Sir Charles Monro, 1st Baronet

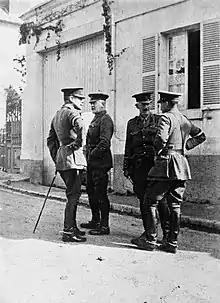
Lieutenant-General Sir Douglas Haig (GOC I Corps) with Major-General Charles Monro, Brigadier-General John Gough (Haig's chief of staff), and Brigadier-General E. M. Perceval (commanding the 2nd Division's artillery) in a street in France, 1914.

In October 1915, the seventh month of the Gallipoli campaign, General Sir Ian Hamilton was dismissed as commander-in-chief (C-in-C) of the Mediterranean Expeditionary Force. Charles Monro was sent to evaluate what had been achieved and to recommend the next steps for the campaign. The Allied position had been drastically altered by the entry of Bulgaria into the war and the Central Powers' subsequent swift conquest of Serbia, which opened the railway from Germany to Constantinople for transporting heavy guns and ammunition. After three days conferring and inspecting the three beachheads, Monro cabled Secretary of State for War Herbert Kitchener to recommend evacuating "the mere fringe of the coast-line" that had been secured. Kitchener would not authorize a withdrawal, which was strongly opposed by the Navy, instead, he came to the Middle East to see for himself. After arriving on 9 November 1915 he and Monro toured the fronts, landing on open beaches since there were no ports. Then they visited the Allied lines in Greek Macedonia, where reinforcements were badly needed. On 17 November 1915, Kitchener agreed to evacuate and put Monro in control as Commander-in-Chief Mediterranean. The architect of the Dardanelles campaign, Winston Churchill, resigned from the government in protest. He later memorably described Monro's stance as "He came, he saw, he capitulated" (a parody of Julius Caesar's line "veni, vidi, vici"). The War Committee dithered, finally on 7 December agreeing to evacuate two of the bridgeheads (ANZAC Cove and Suvla Bay). Their reluctance was understandable: Ottoman guns were able to strike the landing zones on all three beachheads, so evacuation casualties were estimated at thirty to forty per cent – Monro requested fifty-six hospital ships. On 19–20 December, the two beachheads were evacuated without a single casualty, leaving behind only some spiked artillery and slaughtered mules. It was a masterly display by the commanders of the beachheads and their staff. After further pressure from Monro, the evacuation of the remaining beachhead at Cape Helles was authorized on 28 December with the agreement of the French who had troops there. It was skillfully executed on the night of 8–9 January 1916, again astonishingly without casualties. They had taken off 83,048 men, 4,695 horses and mules, 1,718 vehicles, and 186 heavy guns.